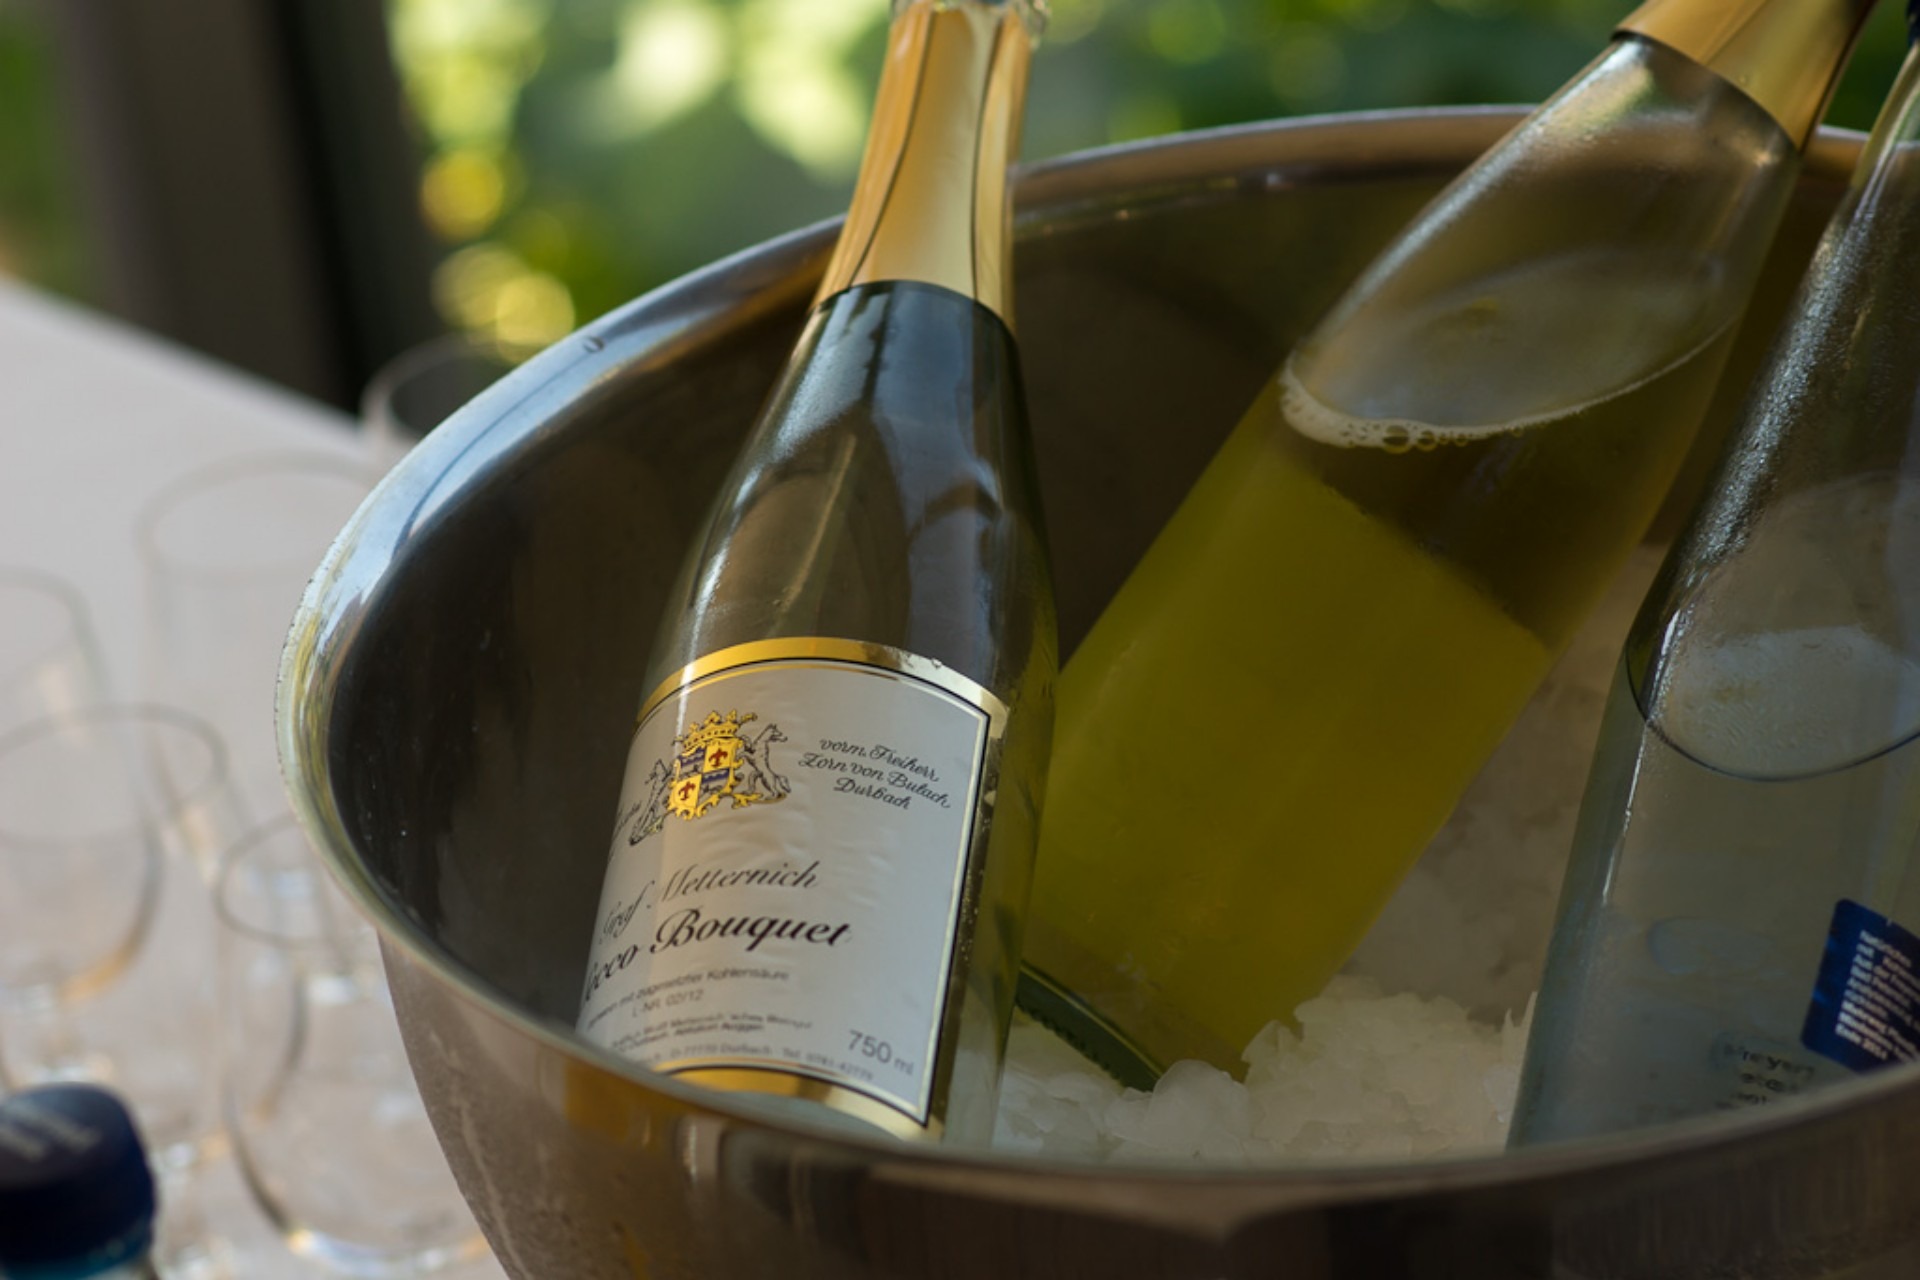
wine, glass, ice, food, produce, drink, bottle, bucket, champagne, liqueur, alcoholic beverage, distilled beverage